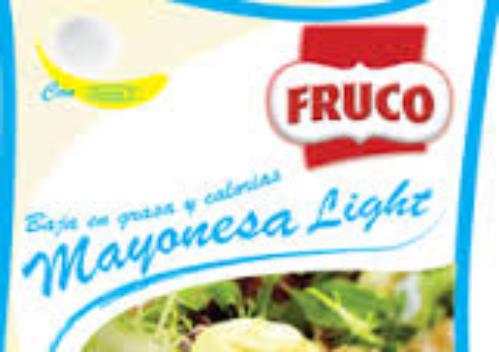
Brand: Fruco
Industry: Food